Chesterfield Street

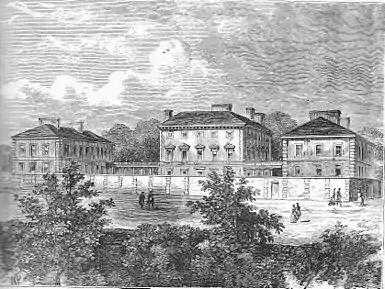
Chesterfield House in 1760, published in Walford's "Old & New London" (1878)

Chesterfield Street is a "virtually intact" Georgian street (except for No. 6, which is a reconstruction) in London's Mayfair district. Several of the buildings are Grade II listed on the National Heritage List for England.